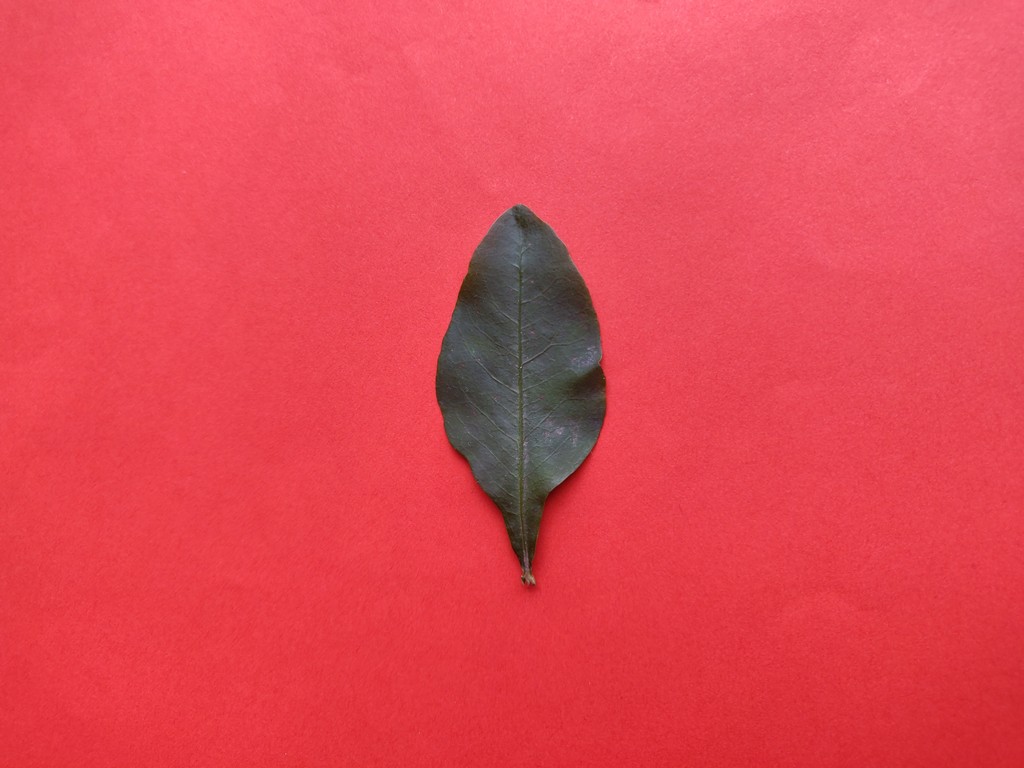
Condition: Healthy
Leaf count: single
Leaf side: front